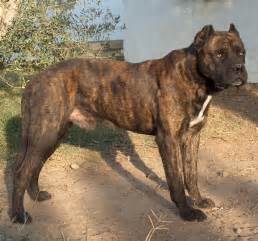
Label: dog